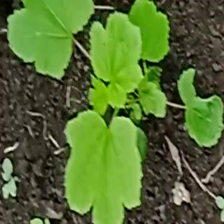
Weed species: Little_Mallow(Malva parviflora)